Bellefonte, Delaware

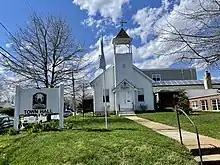
Town hall in Bellefonte

Brandywine Boulevard serves as the main street through Bellefonte, passing southwest-northeast through the town. U.S. Route 13 Business (Philadelphia Pike) passes along the northwestern edge of Bellefonte, heading northeast to Claymont and southwest to Wilmington. Delaware Route 3 passes to the west of Bellefonte and provides access to Interstate 95 to the north and Interstate 495 to the south in Edgemoor. The nearest train station to Bellefonte is the Wilmington station, which is served by Amtrak and SEPTA Regional Rail's Wilmington/Newark Line. DART First State provides bus service to Bellefonte along its route between the Walmart on Wilton Boulevard in New Castle and Claymont station in Claymont via Wilmington; and Route 4, which begins at the Village at Fox Point Apartments just southeast of Bellefonte and heads west to Wilmington and Prices Corner.